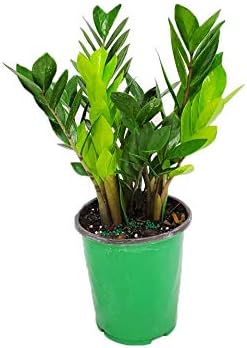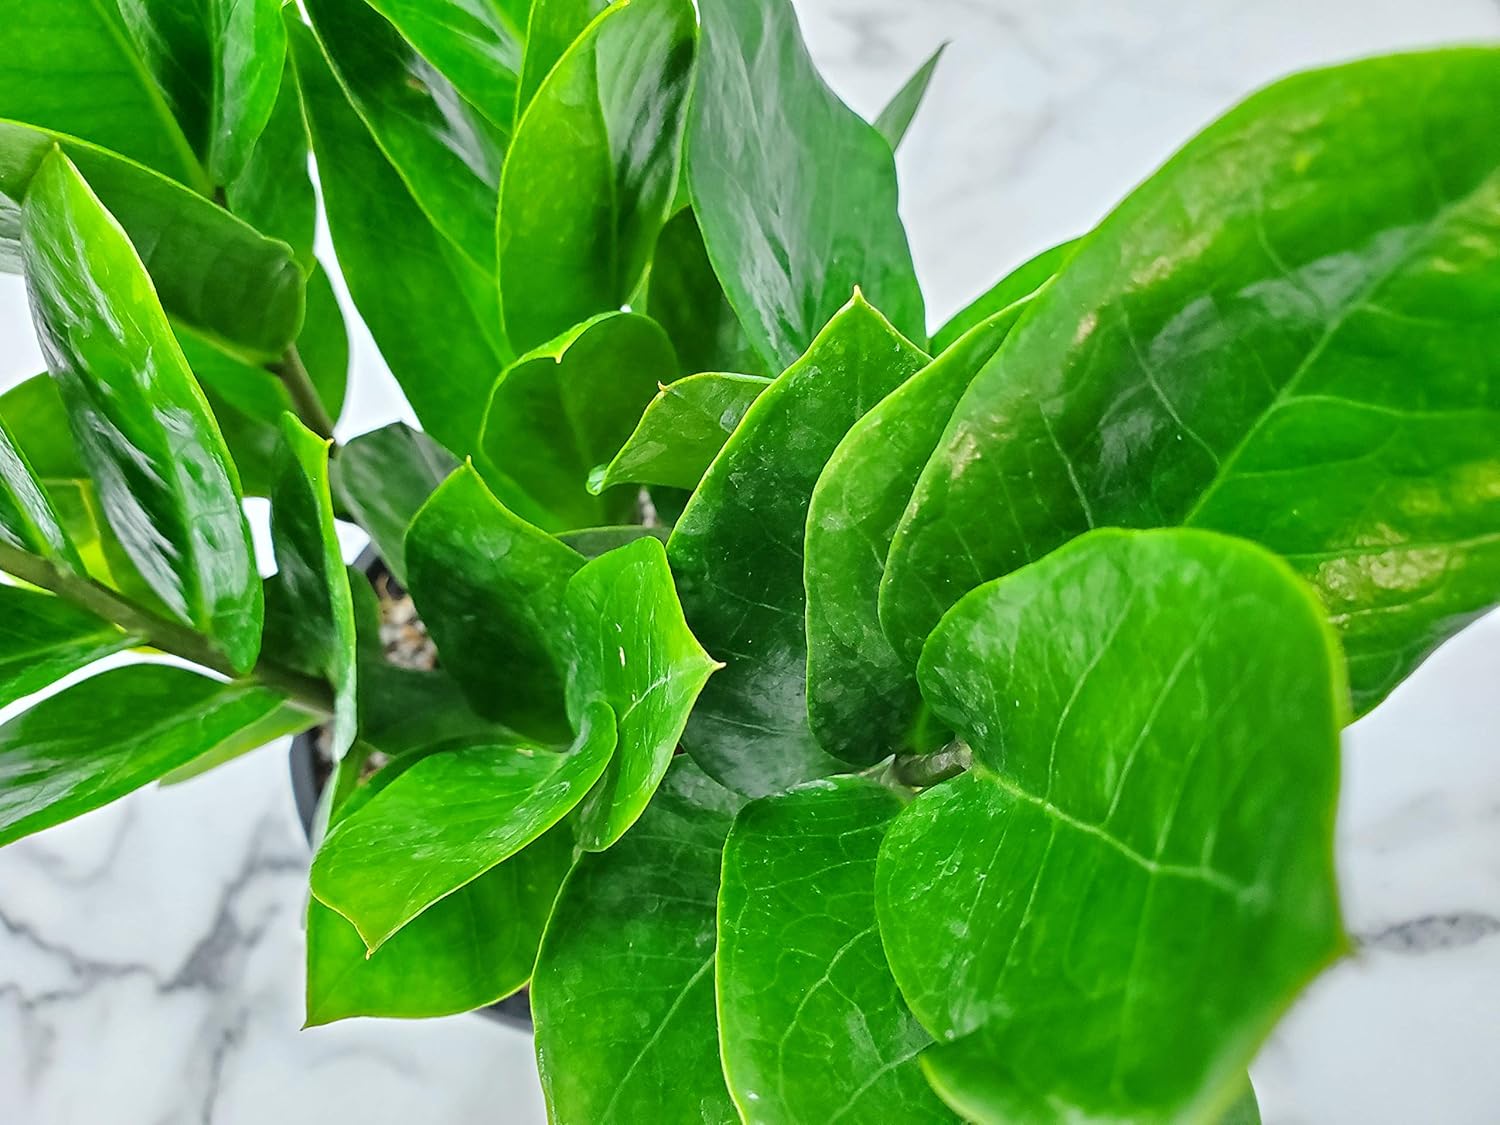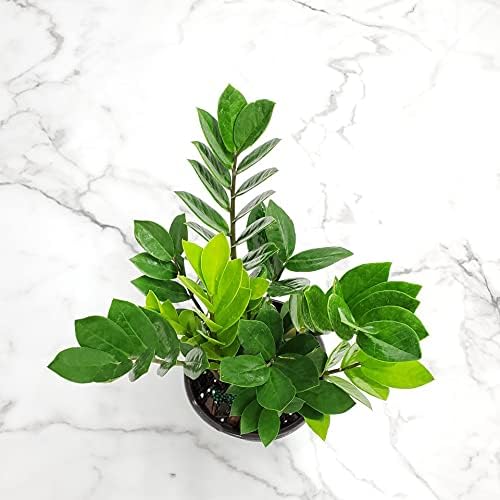
ZZ Plant Zamia Zamifolia - Low Light Plant - Easy Care Indoor Plant - 1 Gallon Pot - Overall Height 13" to 16" - Tropical Plants of Florida (Plant Only)
Category: Amazon Home
ZZ Plant Planter/pot Size: 6 inches  Overall Height*: 13” to 16”   *Plant height is inclusive of the planter height. For example, if your plant is 18” tall the first 6” are the planter, followed by 12” of plant height.   The ZZ Plant has thick, fleshy, naturally glossy leaves that give this plant a unique look. It is wonderful as a houseplant! Tolerates dry soil. Proper Care: The ZZ Plant does best in moderate to bright indirect light, however it will tolerate low levels of light as well (making it ideal for offices, bathrooms or any windowless space). For watering, water this plant once the soil has dried out. It is better to give the ZZ Plant less water than to over water. If the plant starts to turn yellow you are watering too much. Note: Please understand that each plant is slightly varies (it is a living thing!) and therefore your plant may not look identical to the photo. We do our best to pick the healthiest, best quality plant for you! Disclaimer: We DO NOT ship to AK, HI, and PR
Features: PLEASE SELECT HEAT PACK OPTION IF YOUR NIGHT TEMPERATURES ARE BELOW 38F. | Overall height is 13" to 16", measured from the bottom of the pot to the tip of tallest leaf. | Easy Care: This plant can handle some neglect and still look good!; USDA Plant Hardiness Zone: 9 to 10 | Environment: The ZZ Plant grows best with moderate to bright indirect light. | Watering: Requires excellent drainage, drought tolerant!